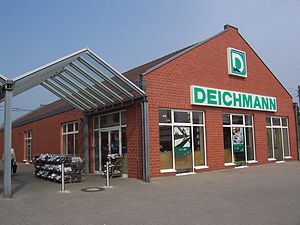
Deichmann
Deichmann butik i Tyskland, Eilenburg.
Deichmann er et tysk firma der sælger sko og tilbehør. Virksomheden har over hundrede butikker i Tyskland og i hele Europa. I Danmark ligger der Deichmann-skobutikker på større gågader og torve i de store byer samt i flere butikscentre; der er 30 butikker i Danmark. Deichmann er Europas største skobutikskæde.